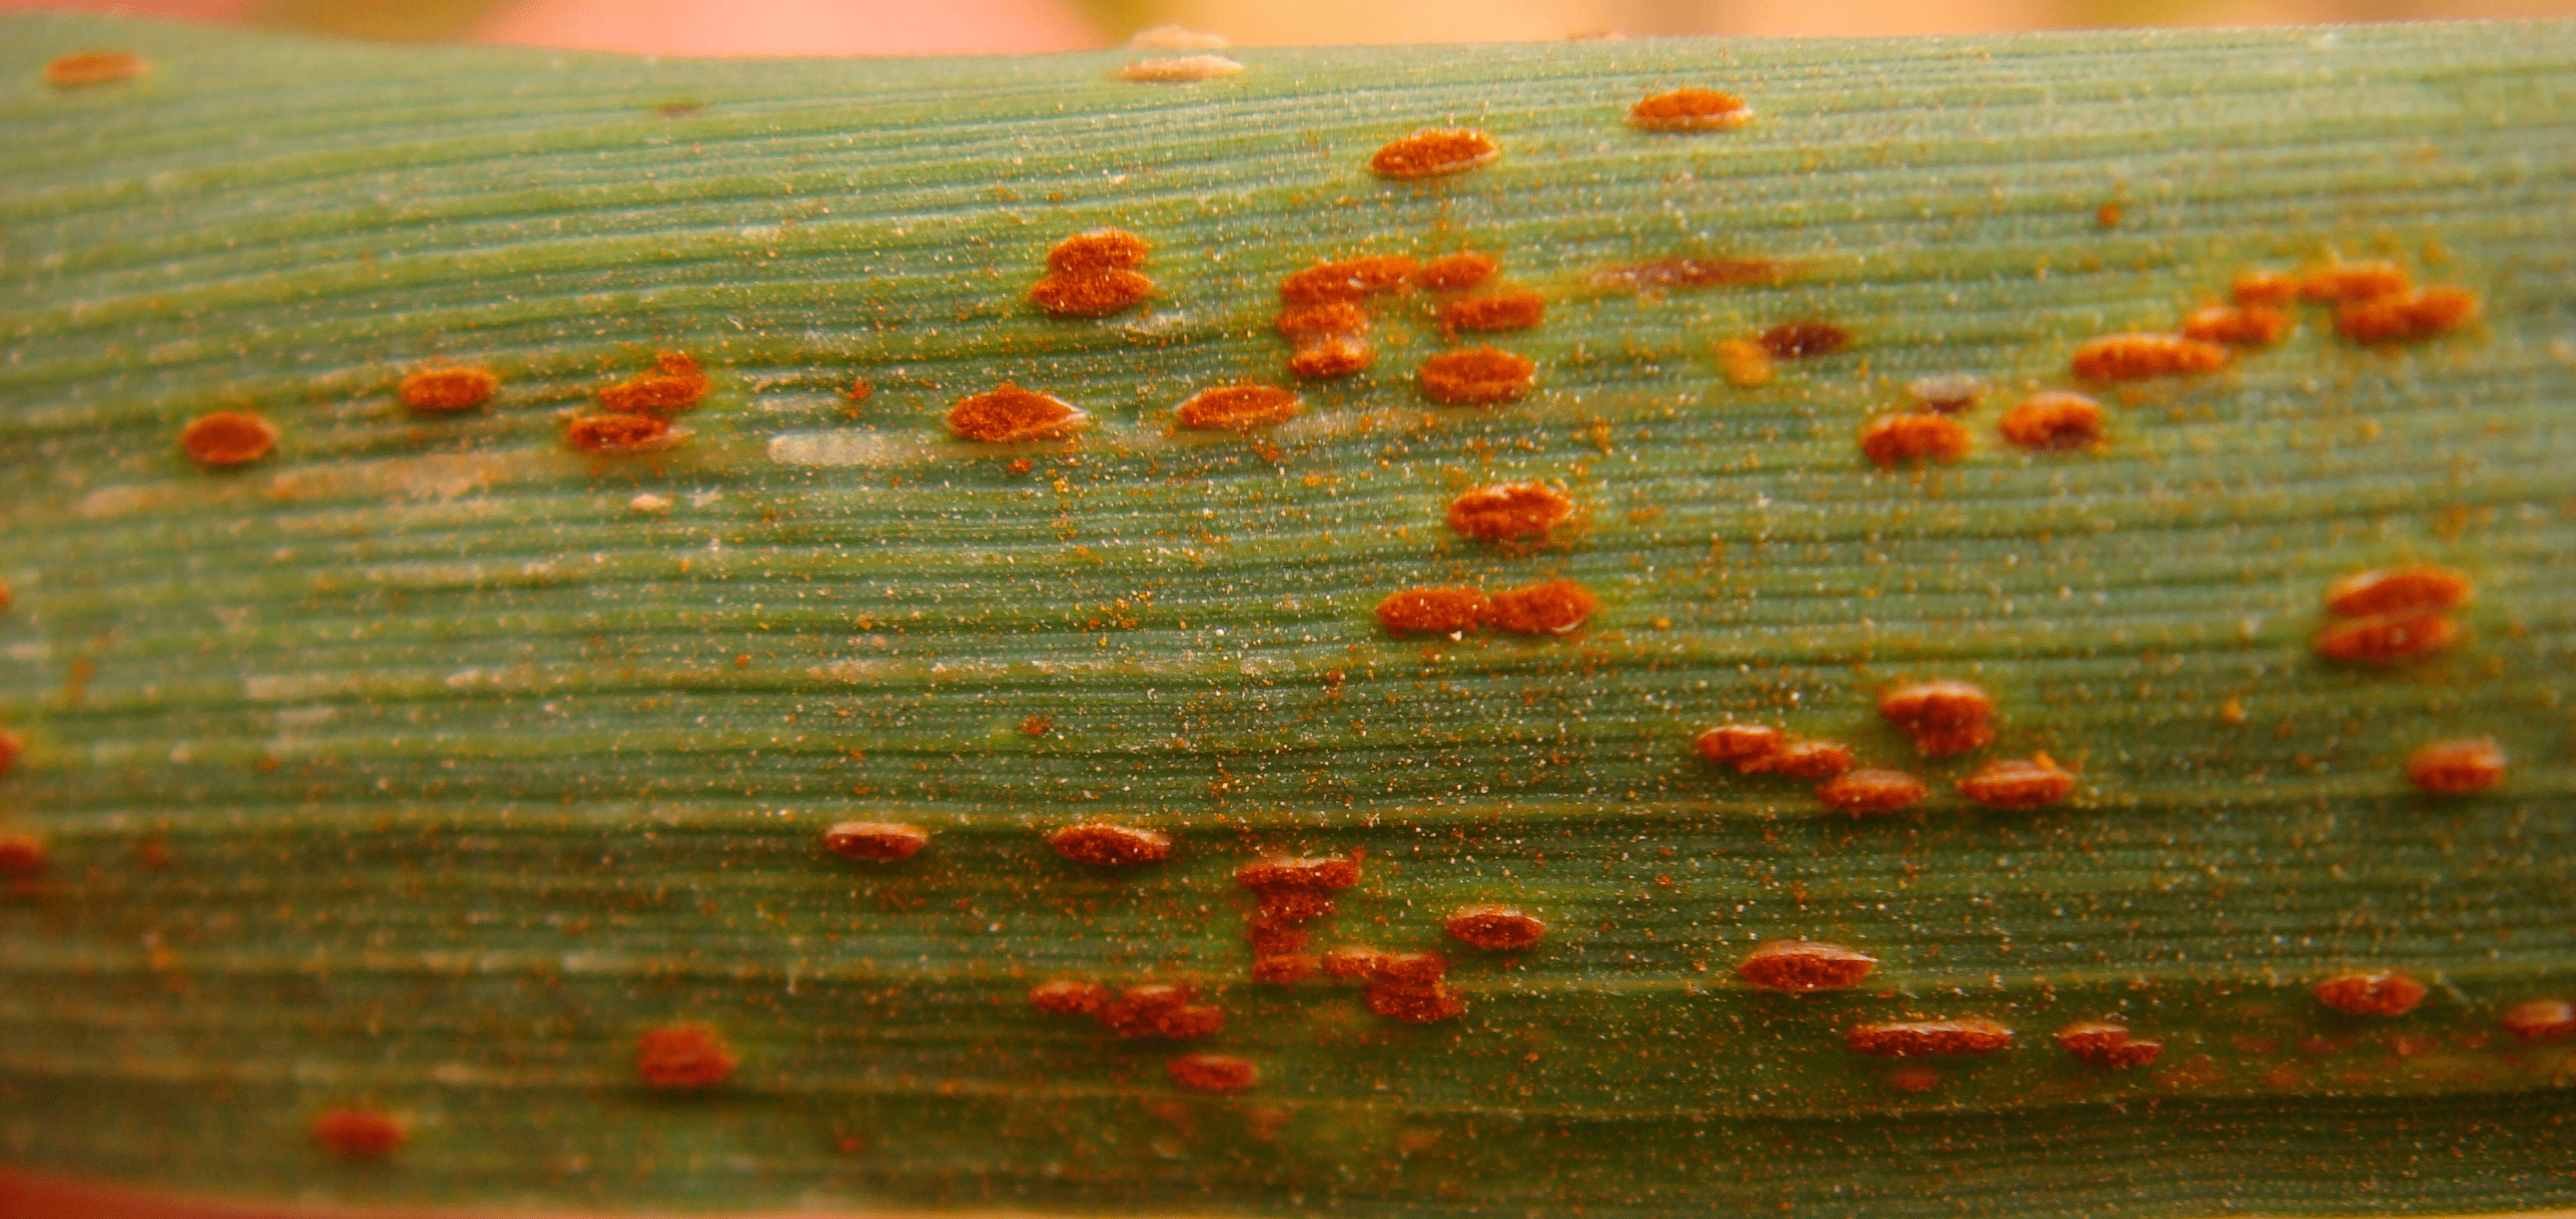
Label: Wheat___Brown_Rust